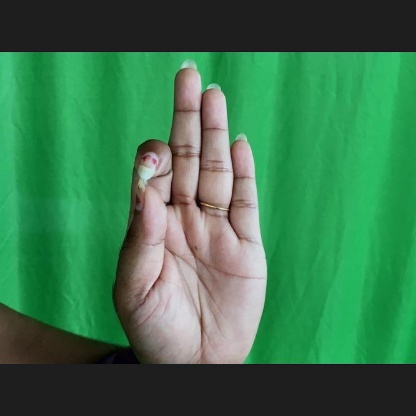
Mudra: Aralam